Lydia Edwards

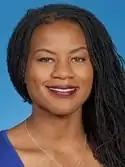
Official portrait

Edwards was elected to the Boston City Council in November 2017 and assumed office in January 2018. She represents the North End, East Boston, and Charlestown. Edwards was a member of the council's liberal wing. Other members of this informal grouping included Ayanna Pressley and Michelle Wu.